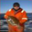
Label: flatfish